Describe the emotion expressed in this image:  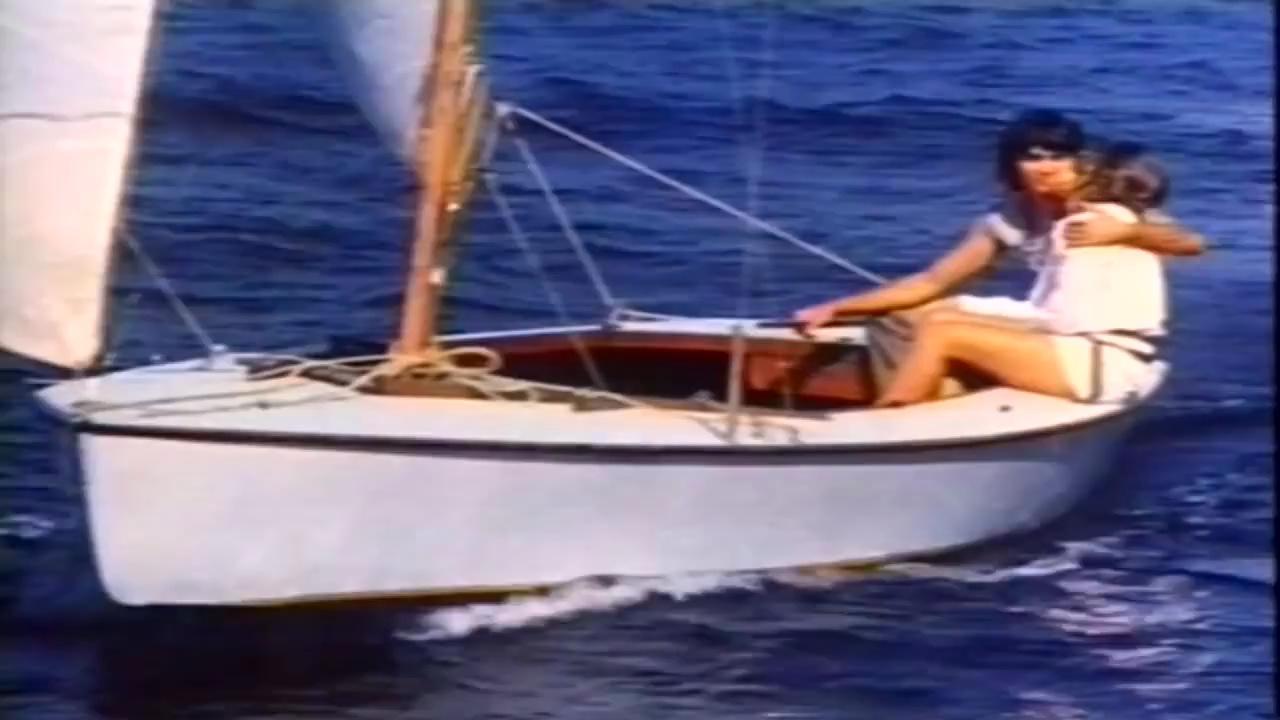
This person displays Fear, valence and arousal with high intensity.